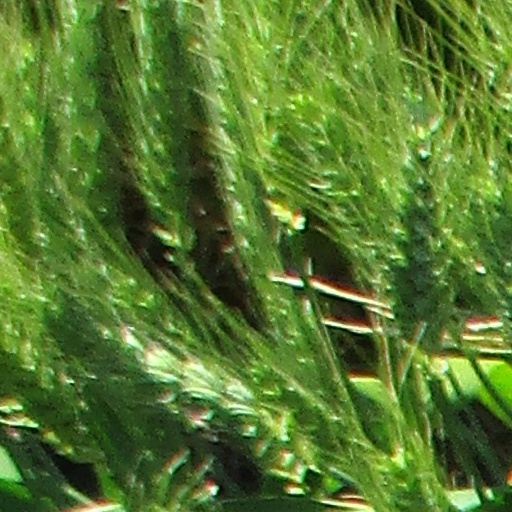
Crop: wheat